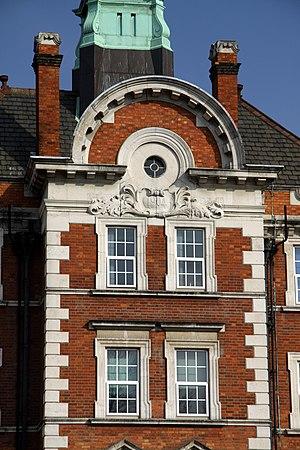
L'Hôpital Hammersmith, anciennement Hôpital orthopédique militaire, puis Hôpital chirurgical spécial, est un important hôpital universitaire de White City, dans l'ouest de Londres. Il appartient à l' Imperial College Healthcare NHS Trust dans le Borough londonien de Hammersmith et Fulham, et est associé à la faculté de médecine de l'Imperial College. Cependant, le fait qu'il ne se situe pas dans le quartier homonyme de Hammersmith mais à White City, à côté des quartiers de Wormwood Scrubs et d'East Acton, peut prêter à confusion.